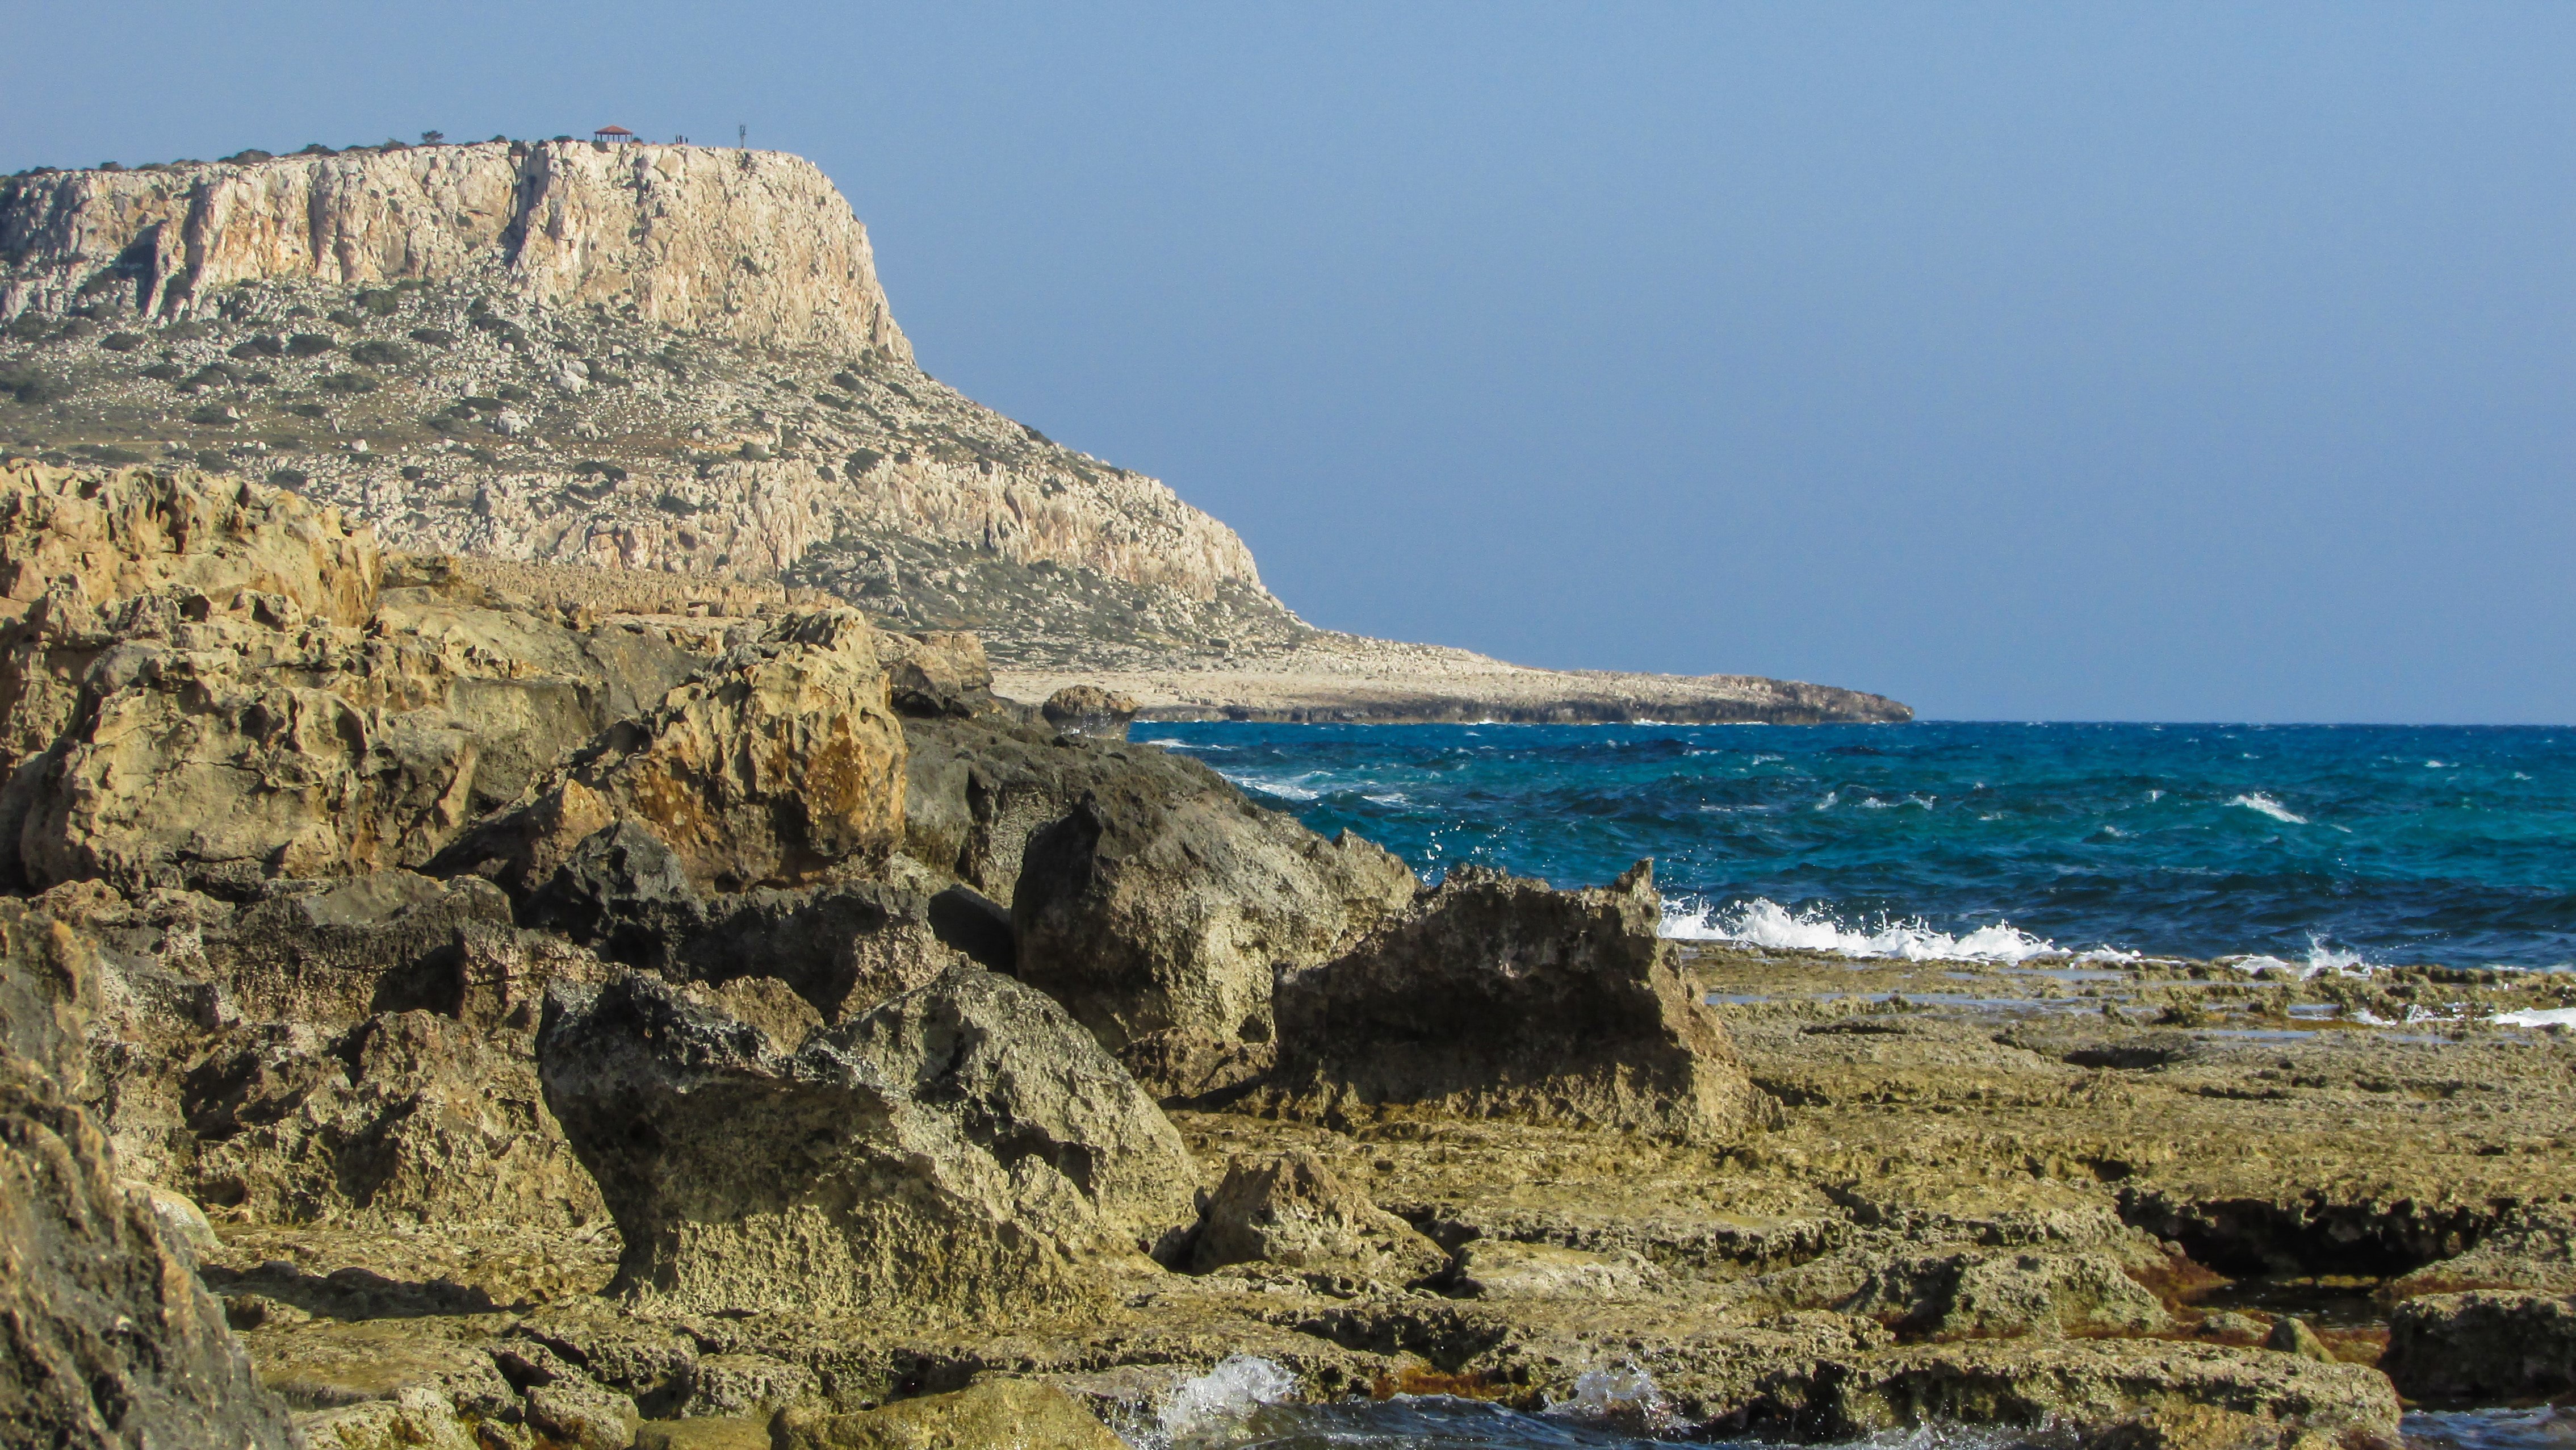
beach, sea, coast, rock, ocean, shore, wave, vacation, formation, cliff, cove, bay, stack, terrain, national park, material, body of water, geology, rocky coast, cavo greko, cyprus, cape, landform, geographical feature